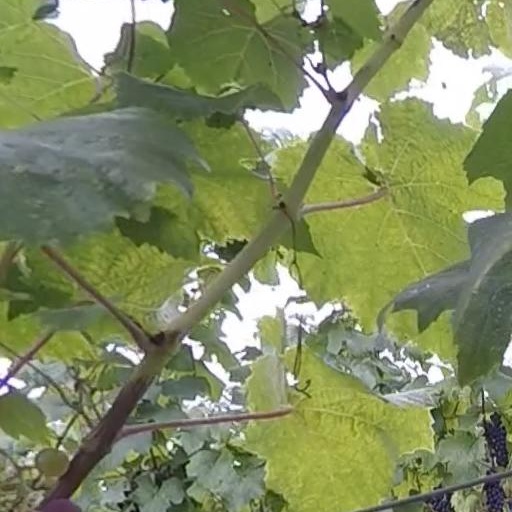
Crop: grape